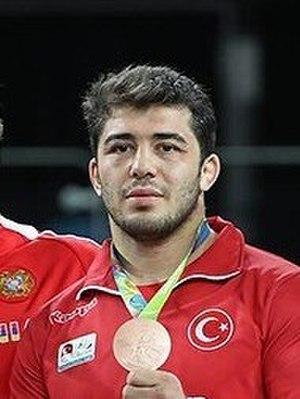
Cenk İldem, né le 5 janvier 1986 à Şişli, est un lutteur gréco-romain turc.